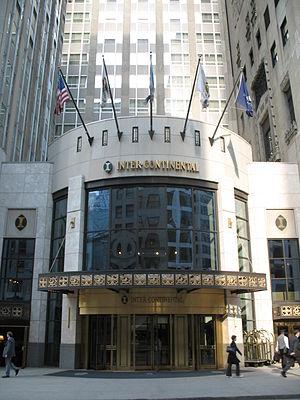
InterContinental est une marque d'hôtels de luxe internationale, qui fait aujourd'hui partie de la famille de marques du groupe hôtelier InterContinental Hotels Group. En 2005, 200 hôtels dans 75 pays portent la marque InterContinental.